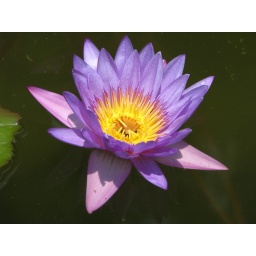
I found this flower near Mendut temple on my road to Borobudur